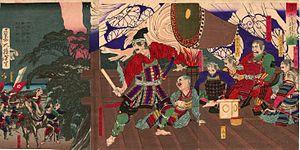
Sakai Tadatsugu est l'un des commandants militaires les plus accomplis et des plus en faveur au service de Tokugawa Ieyasu à la fin de l'époque Sengoku. Il est considéré comme l'un des Quatre gardiens des Tokugawa avec Honda Tadakatsu, Ii Naomasa et Sakakibara Yasumasa.